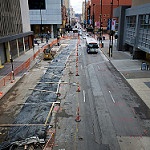
Label: street